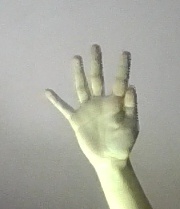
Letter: sheen